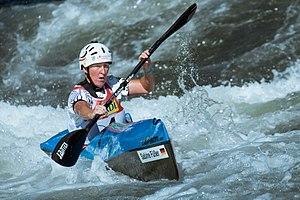
Sabine Fuesser durant le championnat du monde 2019 de canoë de descente à La Seu d'Urgell, Espagne.